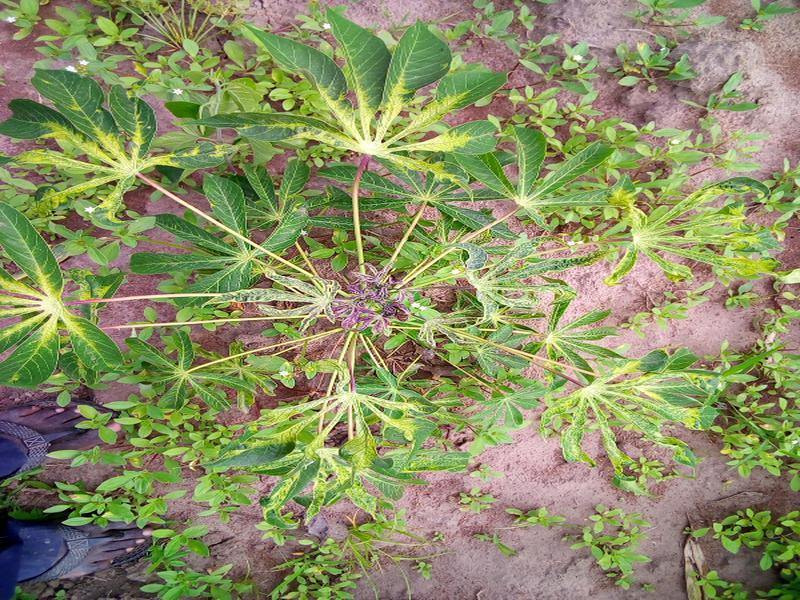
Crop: cassava
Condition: mosaic_disease